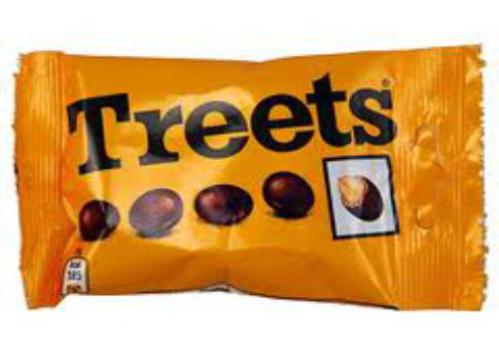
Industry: Food